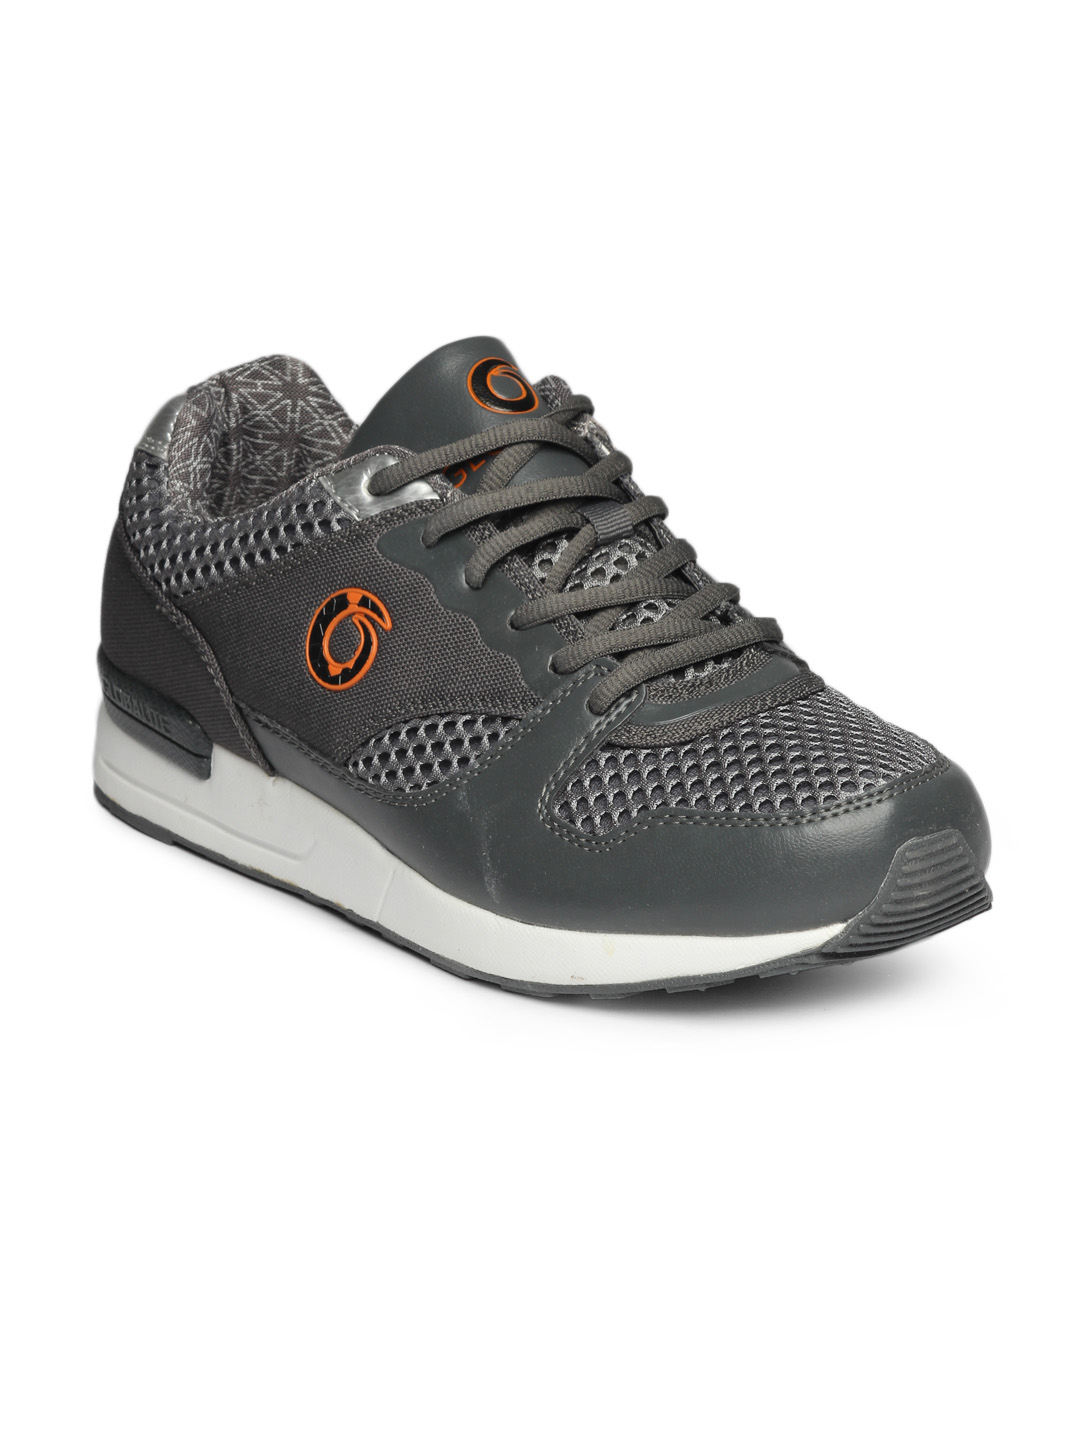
Globalite Men Grey Tracker Shoes
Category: Footwear / Shoes / Casual Shoes
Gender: Men
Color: Grey
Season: Summer 2012
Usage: Casual